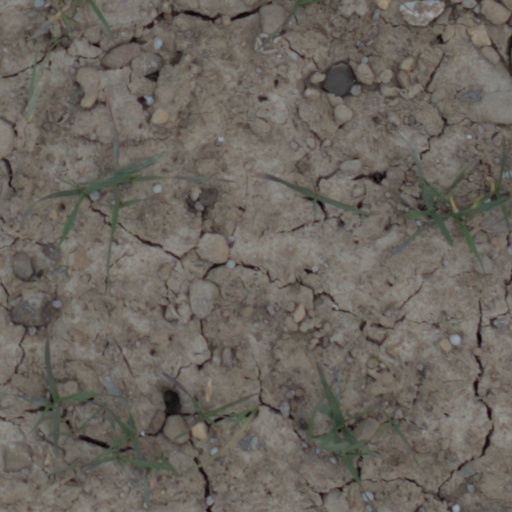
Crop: wheat